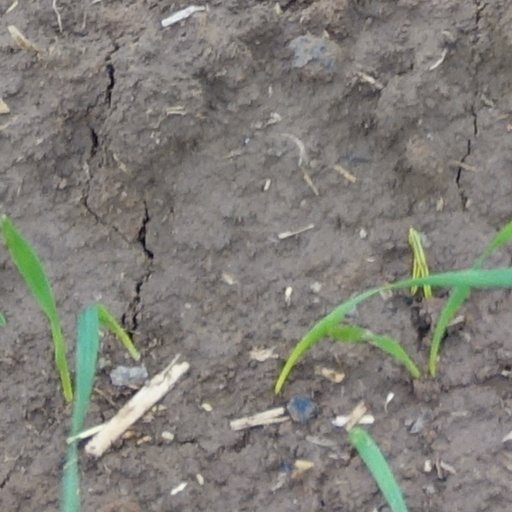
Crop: wheat